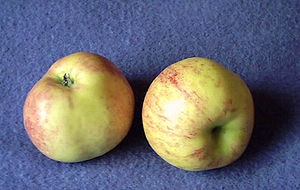
Gråsten-æble
Gråstenæbler
Gråstenæblet er en af de ældste danske æblesorter. I 2005 kårede fødevareminister Hans Christian Schmidt gråstenæblet til Danmarks nationalfrugt.